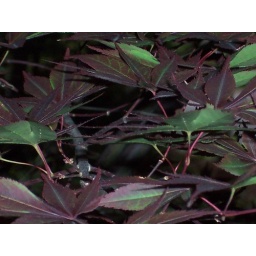
This tree was in my grandparents yard. I moved it to my house 10 years ago when my grandmother died.